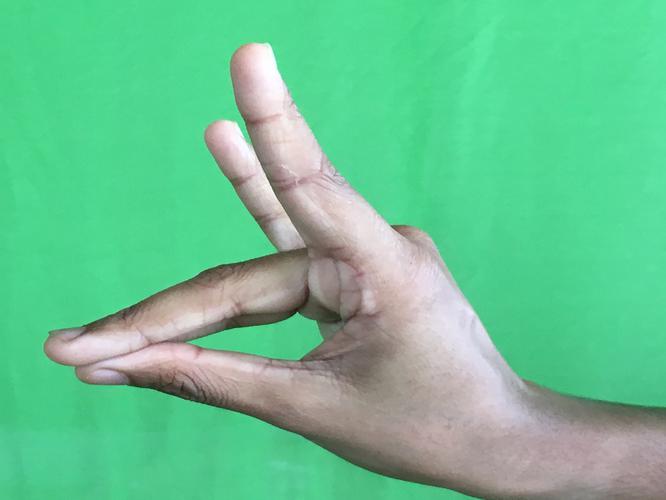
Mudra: Simhamukham
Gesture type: single_hand